Marble Hill, Manhattan

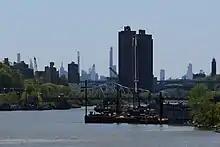
The skyline of Manhattan seen from River Plaza

Marble Hill remained an island for years until it was physically connected to the Bronx in 1913, when the old Spuyten Duyvil Creek was filled in with rocks that were removed to build Grand Central Terminal in central Manhattan. Both the King's and Dyckman Free Bridges were covered over with landfill. The bridge carrying Broadway over the former alignment of the creek at 230th Street was destroyed in the late 1920s. At 210 West 230th Street, at the southwest corner with Broadway, is a plaque designating the area as the site of the King's Bridge. The site of the Dyckman Free Bridge is located on the grounds of today's Marble Hill Houses.